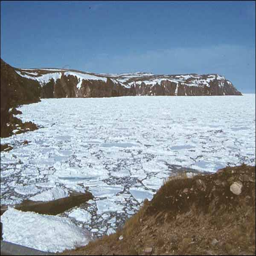
geographical feature category off the coast